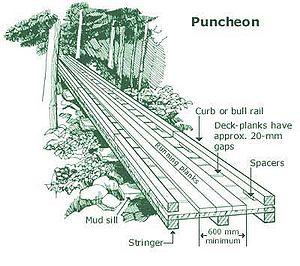
Une Plank Road est une route composée de planches de bois ou des rondins de tonneaux. Les routes de planches ont été fréquemment trouvées dans la province canadienne de l'Ontario et le nord-est et le midwest des États-Unis dans la première moitié du XIXᵉ siècle. Elles étaient souvent construites par des entreprises de routes à péages.